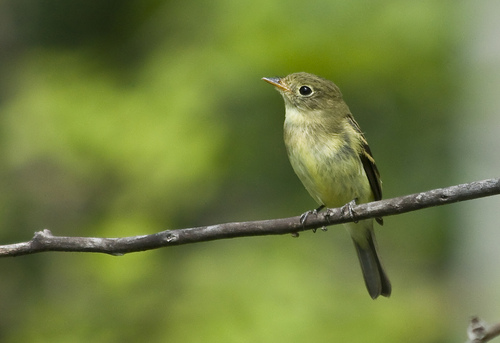
this tiny little bird is dull yellow with a brownish head and wings and yellow eye rings.
this bird is yellow and black in color, and has a sharp beak with a white eye ring.
this light green bird has a large, black eye and black secondaries.
this bird is brown in color with a short orange beak, and black eye rings.
this small bird has a light yellow belly and a dark yellow head with black wings and tail.
this small green bird has a pointed beak and a gray tail.
this bird has a yellow belly, a dark brown wing and a gray head.
the bird has a green belly and a small black bill.
this particular bird has a belly that is yellow and white
this bird has wings that are black and has a yellow body
Species: Yellow Bellied Flycatcher